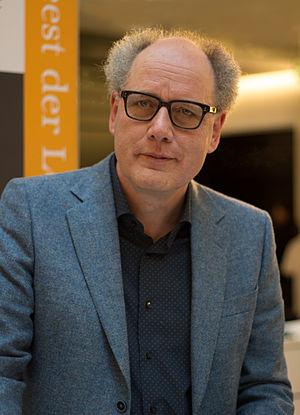
Pieter Frans Thomése, né à Doetinchem, dans la province néerlandaise de Gueldre le 23 janvier 1958, est un écrivain néerlandais.